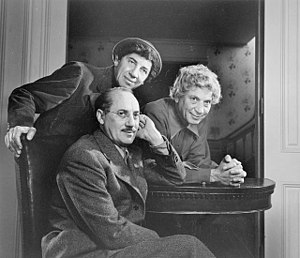
Harpo Marx
Harpo (til højre) med sine brødre Chico Marx (stående til venstre) og Groucho (siddende) i 1948
Harpo Marx var amerikansk skuespiller. Han var en af Marx Brothers, og med gruppens film fra 1930'erne og 1940'erne opnåede han verdensberømmelse.